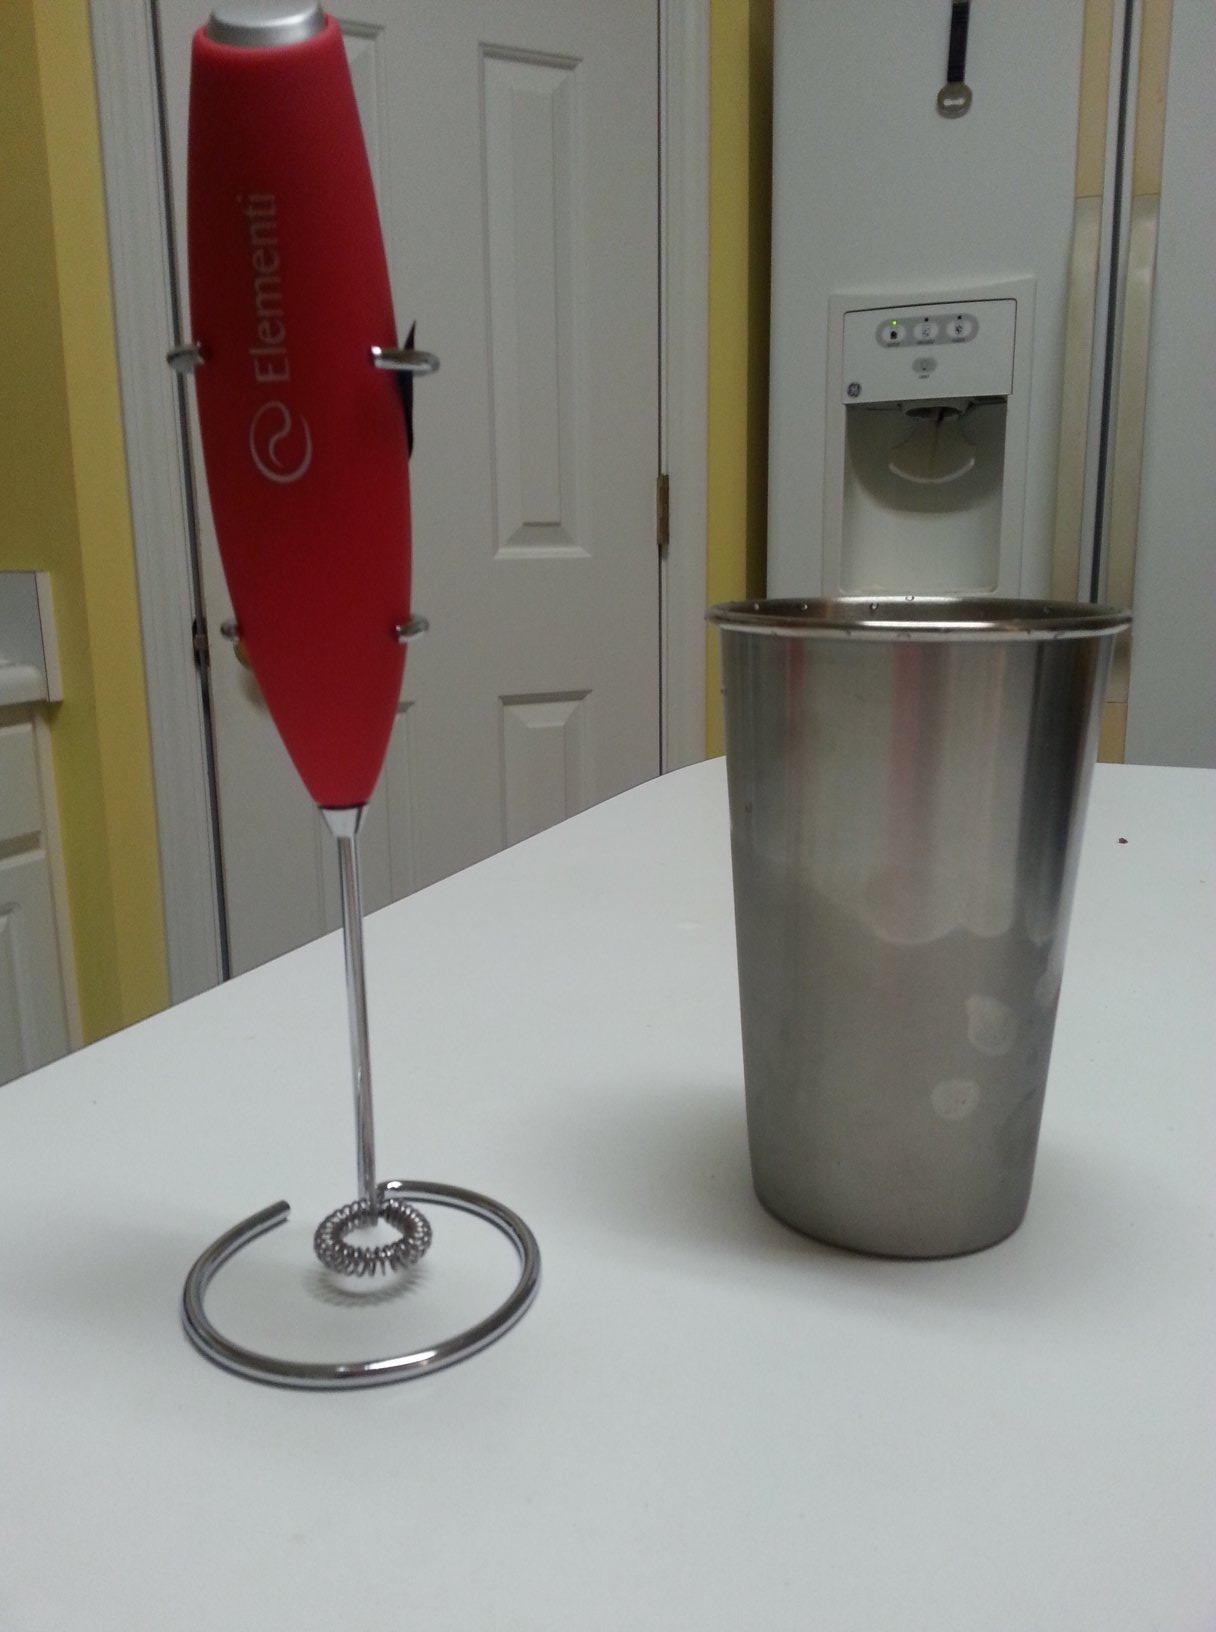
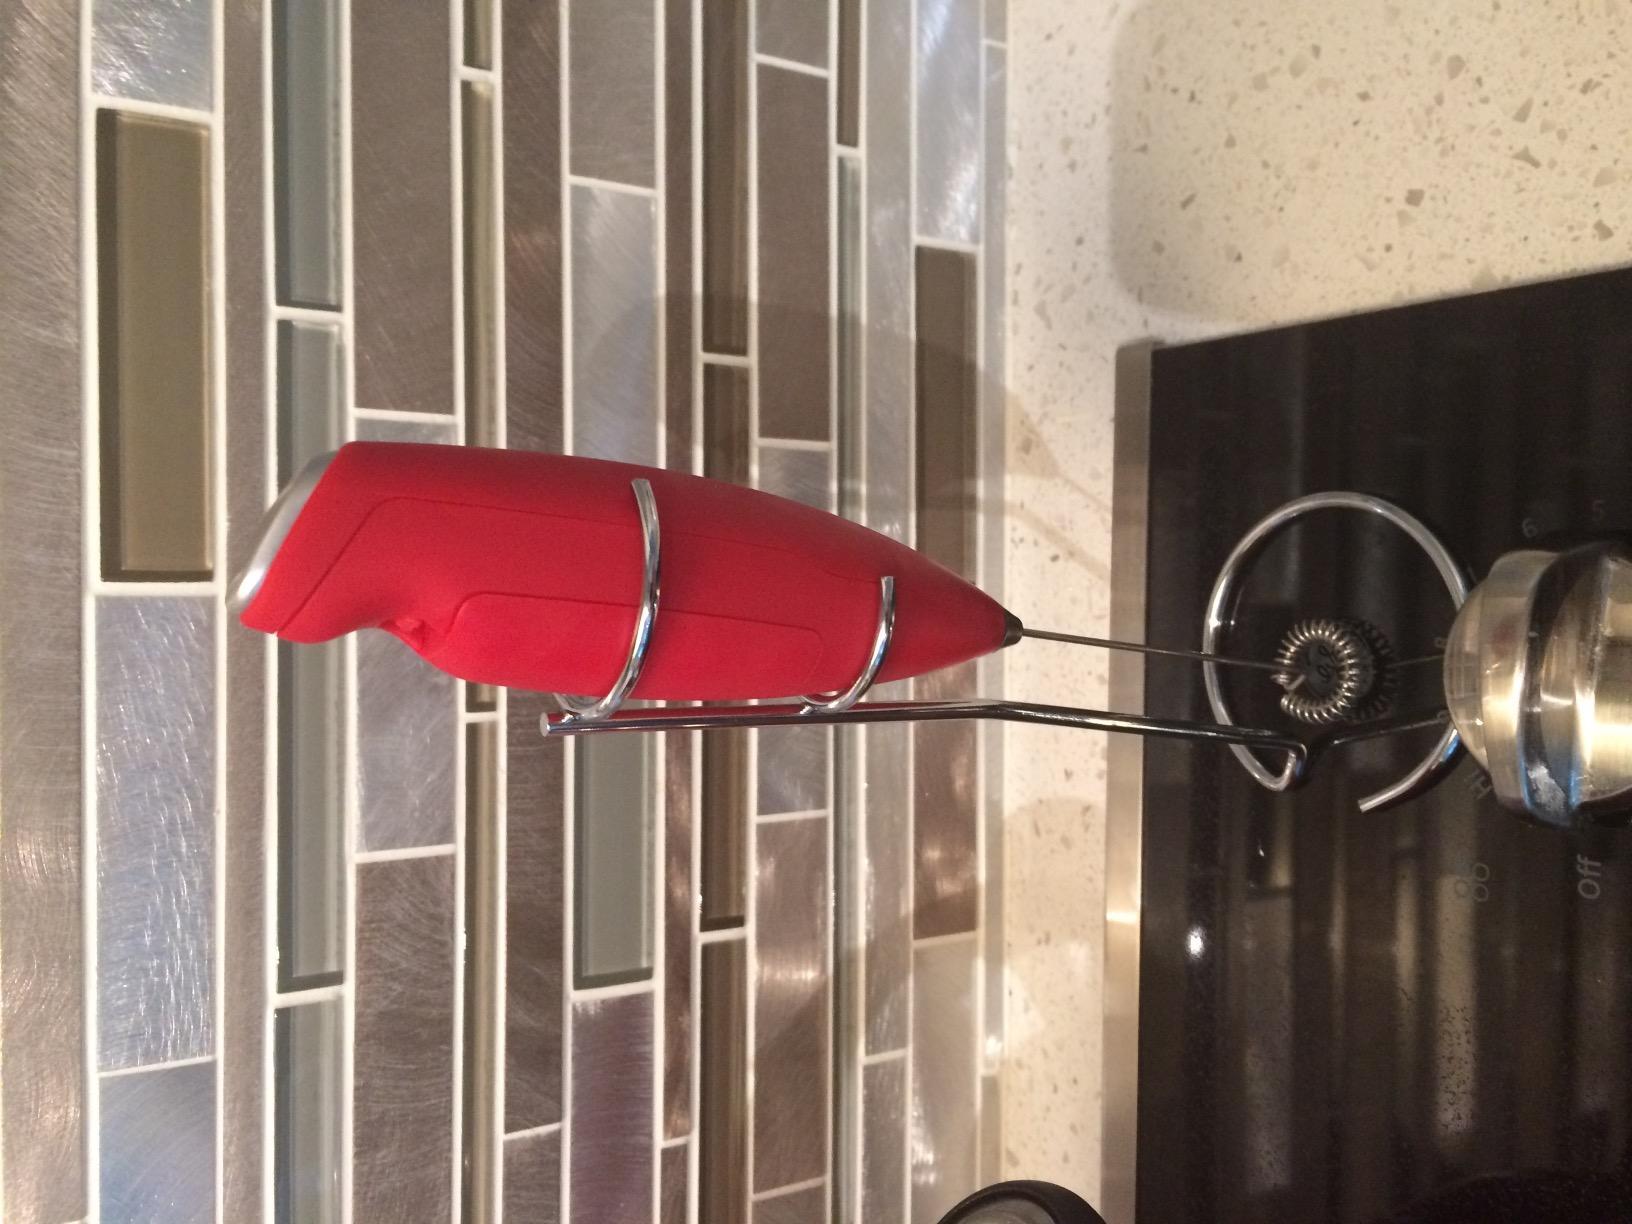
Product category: items_mixer
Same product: yes